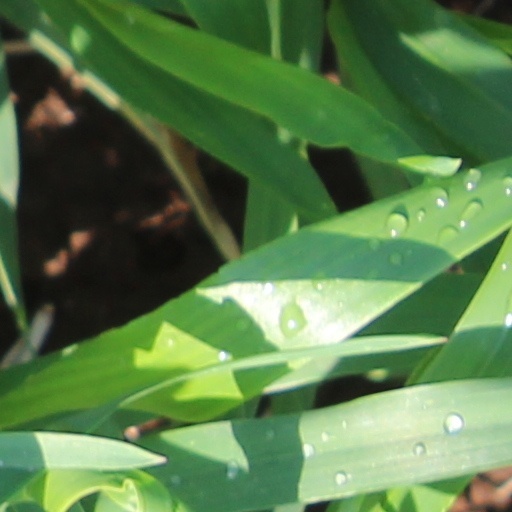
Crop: wheat